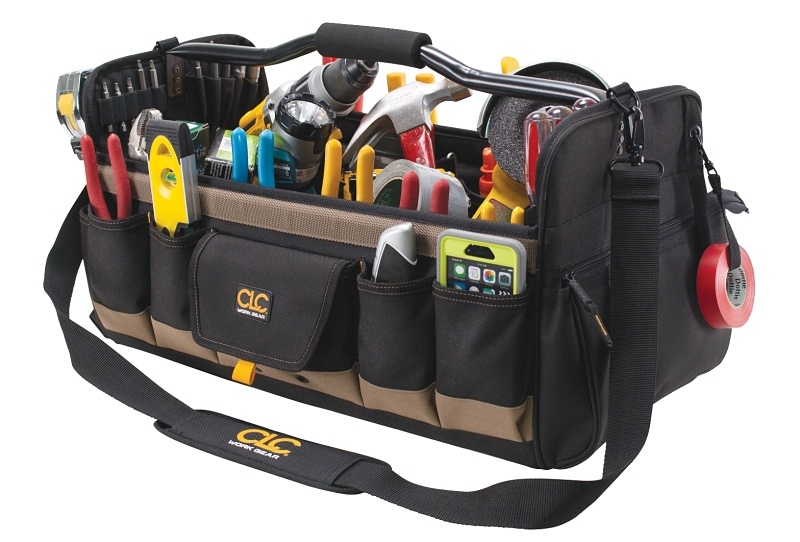
CLC Tool Works Series 1579 Open Top Tool Bag, 11 in W, 11 in D, 20 in H, 27-Pocket, Polyester, Black
Brand: Hultafors
A premium quality open top, soft sided tool box with an extra-large center section plus 27 pockets and 6 sleeves for ample tool storage, includes an electrical tape strap, tape measure clip, a sturdy bar handle with foam grip and padded shoulder strap. Unit: EA MPN: 1579 UPC: 084298015793
Category: Hardware > Hardware Accessories > Tool Storage & Organization > Tool Bags